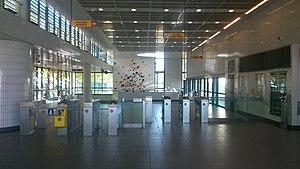
Intérieur de la station Faculté de Pharmacie du métro de Toulouse
La liste des stations du métro de Toulouse permet un aperçu des stations actuellement en service ou non ouvertes du réseau de métro de Toulouse. Au total, le réseau compte 38 stations réparties sur 2 lignes. La première ligne a ouvert en juin 1993. Le métro de Toulouse est automatique.
La station Faculté de Pharmacie est une station de la ligne B du métro de Toulouse, située dans le sud-est de la ville, au niveau du quartier Rangueil, à côté de la Faculté de Pharmacie, dont la station a tiré son nom.